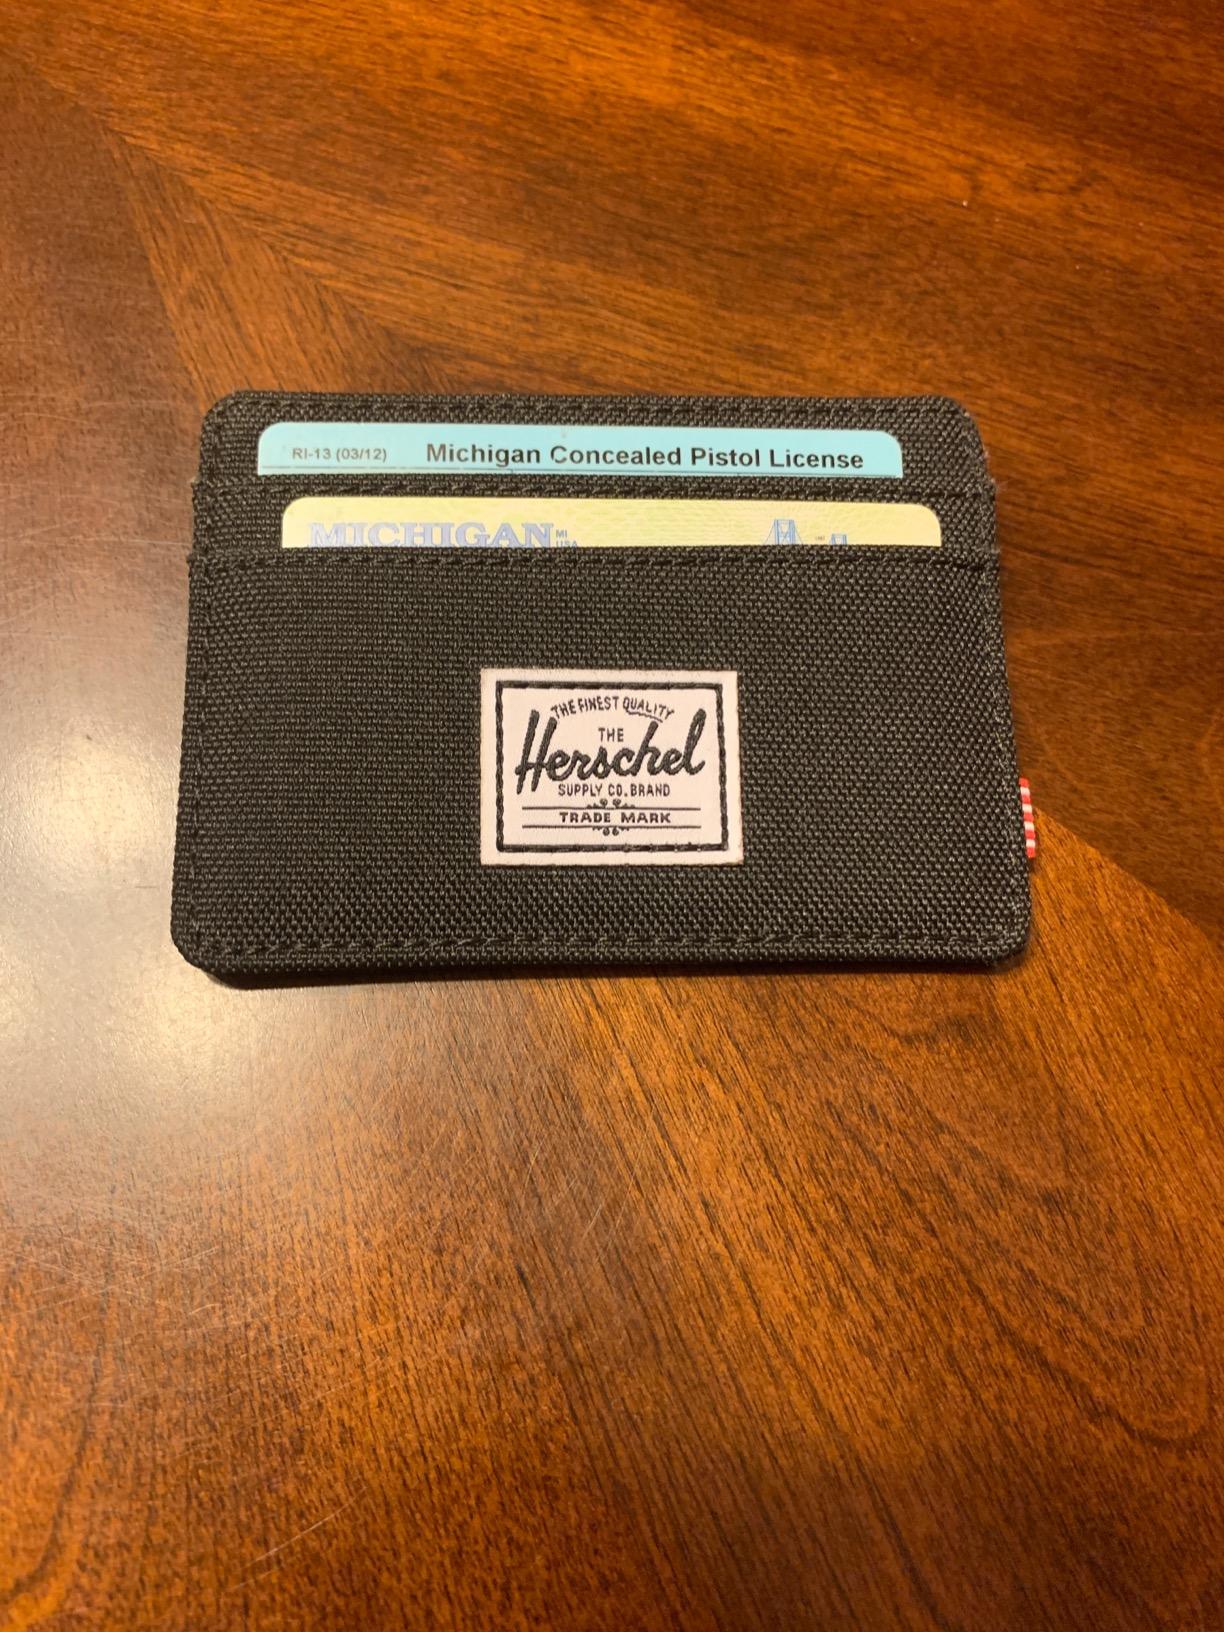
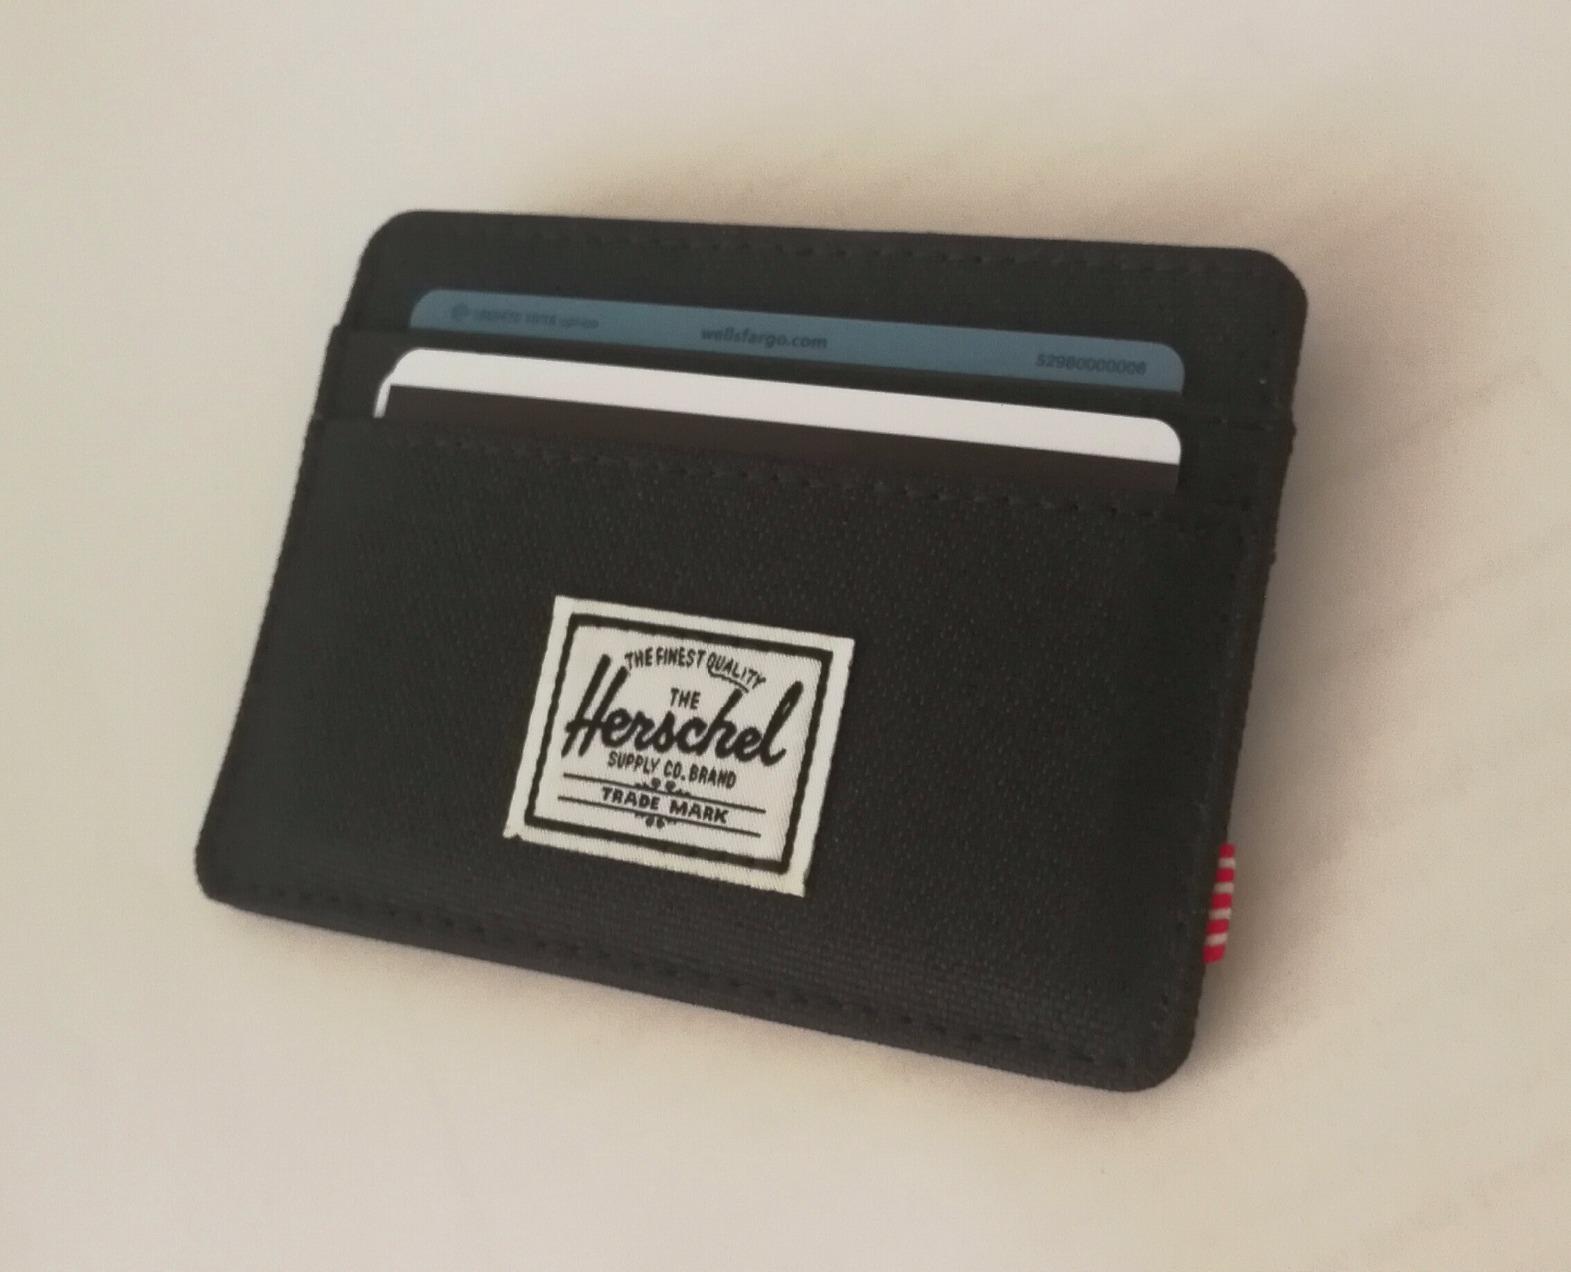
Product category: accessories_wallet
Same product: yes